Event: Nepal Earthquake
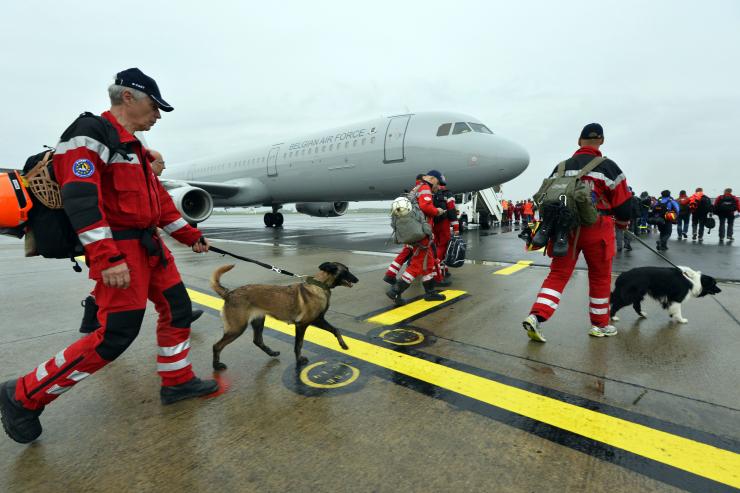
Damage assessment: no_damage